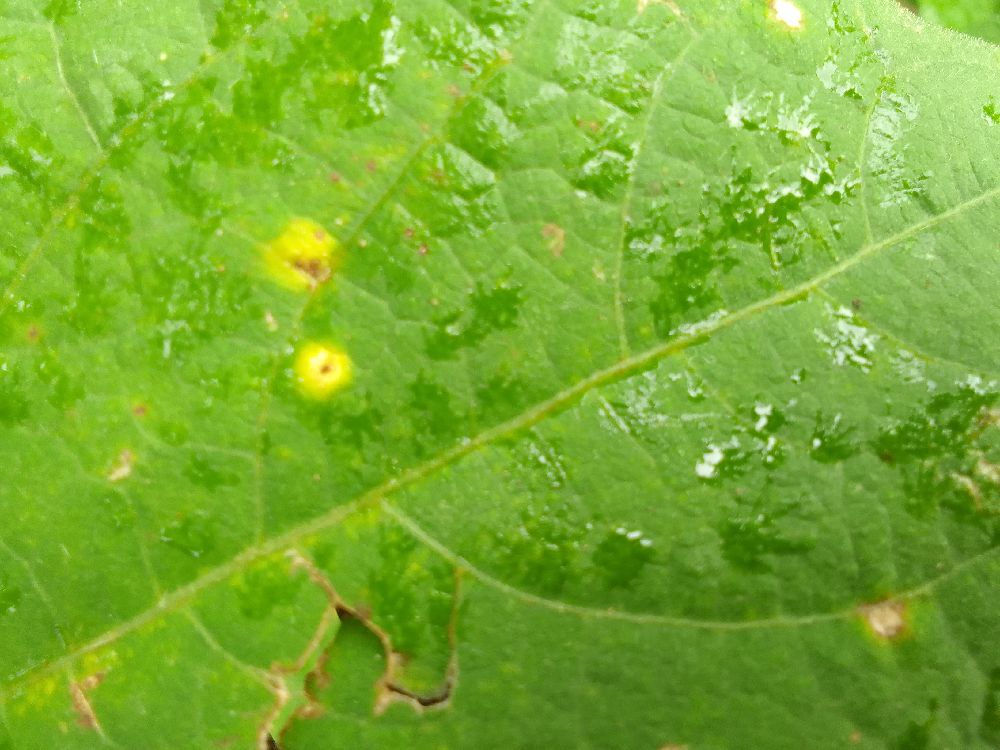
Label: rust